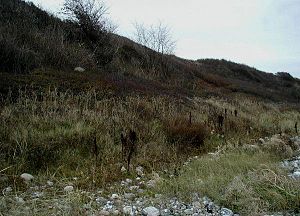
Krat
Vindbeskårne krat med slåen og tjørn på Djurslands østkyst.
Krat er naturlige bevoksninger, som mest består af buske eller små, forvoksede træer. Her i landet er det især hårdføre veltilpassede arter, der danner krat under bestemte betingelser. Det er i øvrigt i vidt omfang de samme arter, der danner buskbevoksningerne på overdrevene.